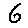
Label: 6